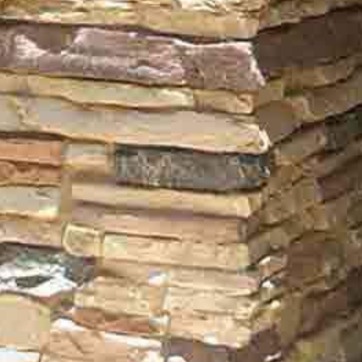
Material: stone